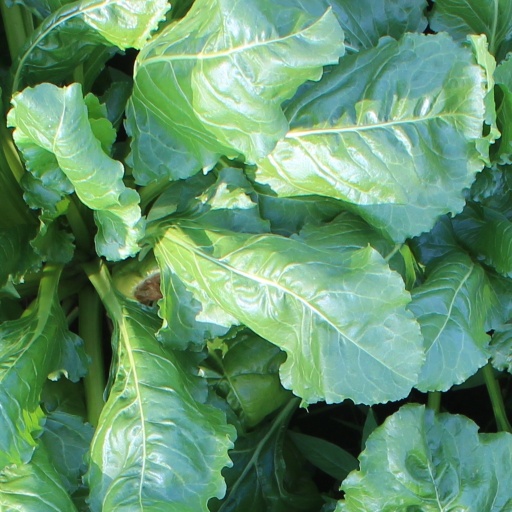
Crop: sugar beet